Mary Millben

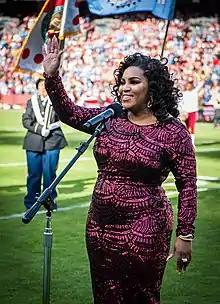
Millben in 2019

Mary Jorie Millben is an American singer, actress, and media personality. Millben has performed for five consecutive U.S. Presidents: George W. Bush, Barack Obama, Donald Trump, Joe Biden, and Donald Trump. Millben is the founder and CEO of JMDE Enterprises, Incorporated. Millben is a 2010 Helen Hayes Award Nominee.